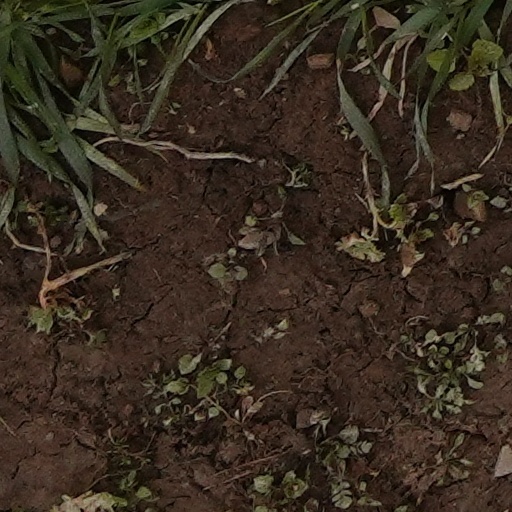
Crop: wheat